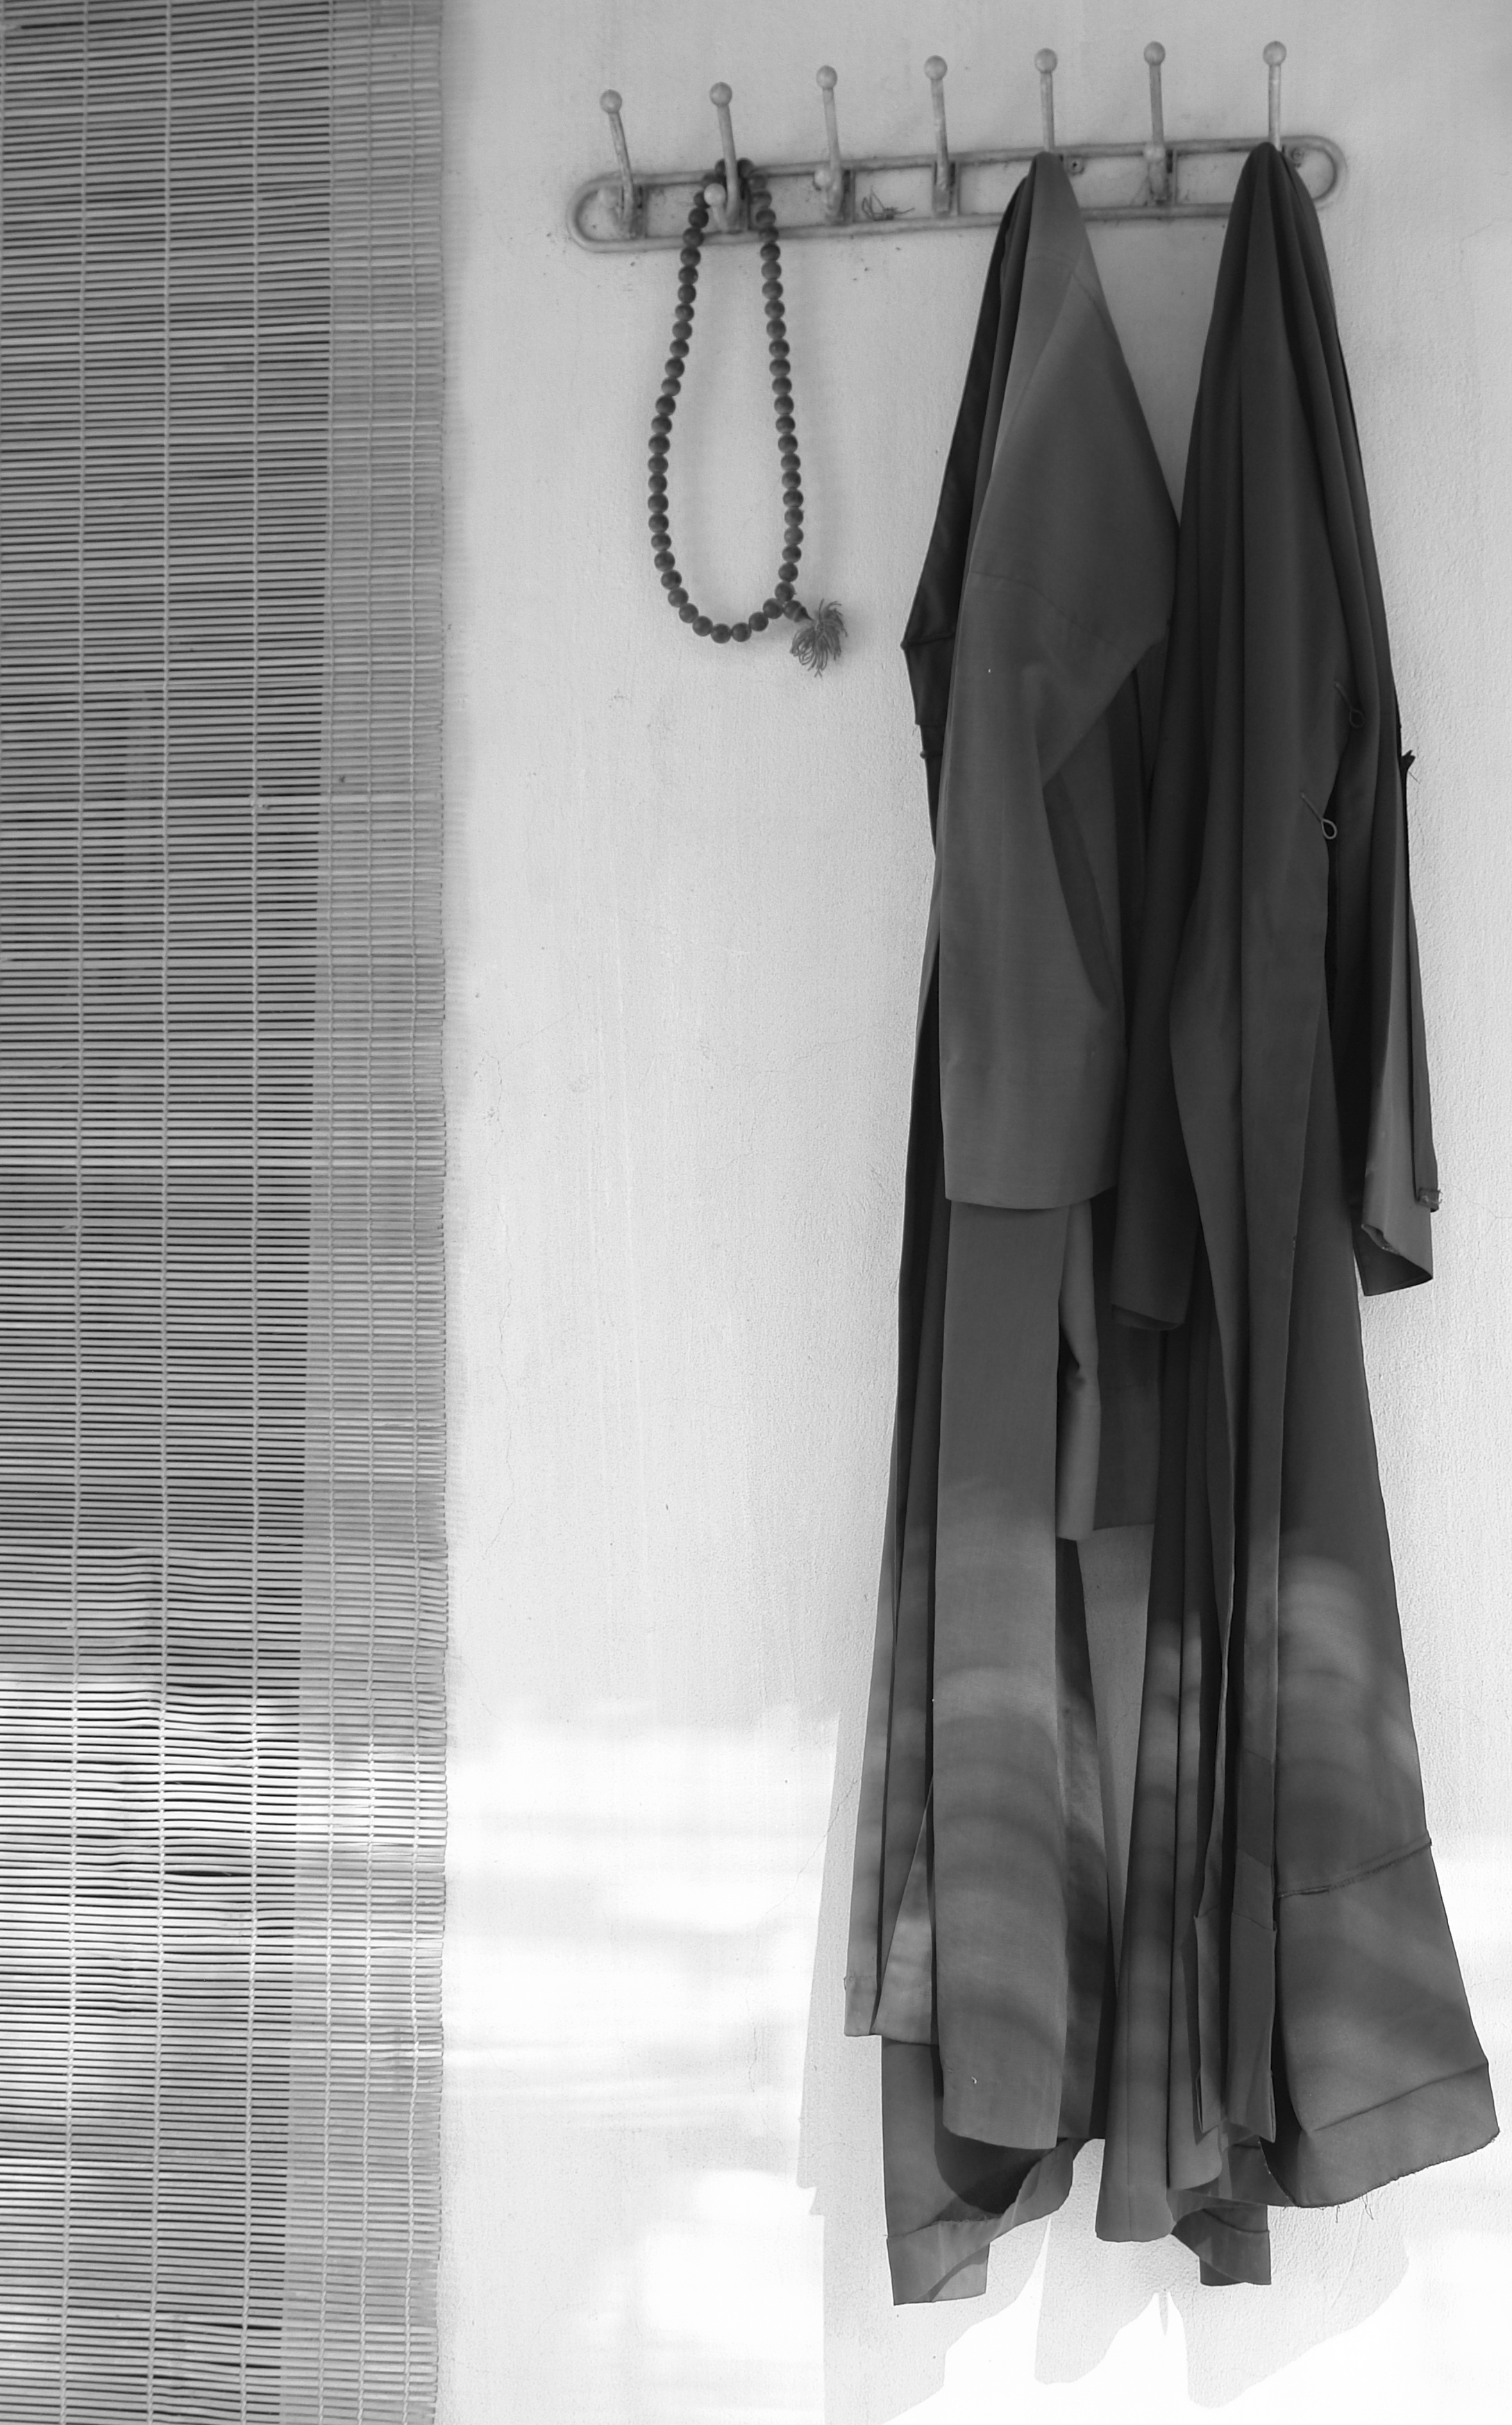
black and white, white, spring, fashion, clothing, black, monochrome, outerwear, shirt, interior design, textile, dress, vietnam, hanoi, monks, sour, formal wear, monochrome photography, bonze, blinds door